Wie die Karnickel

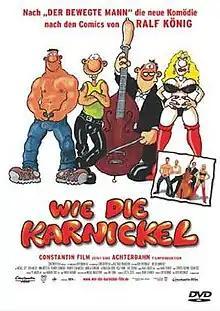

("Like Rabbits") is a comedy film by Sven Unterwaldt from 2002, with a script by Ralf König, who also wrote a comic based on the script.